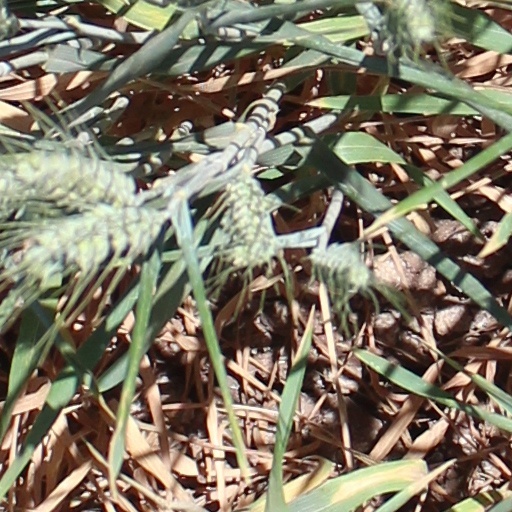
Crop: wheat